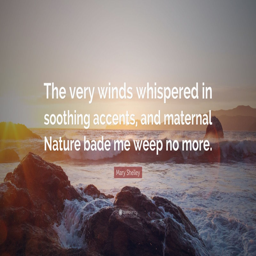
personthe very winds whispered in soothing accents , and maternal nature bade me weep no more .